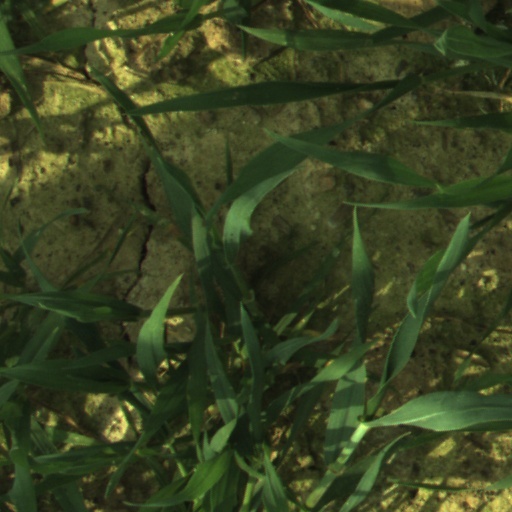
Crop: wheat